Pyotr Kapitsa

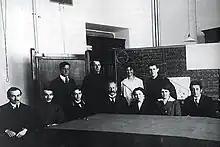
Kapitsa, standing leftmost with Professor Abram Ioffe (seated fourth from left) in 1915

Kapitsa's studies were interrupted by the First World War, in which he served as an ambulance driver for two years on the Polish front. He graduated from the Petrograd Polytechnical Institute in 1918. His wife and two children died in the flu epidemic of 1918–19. He subsequently studied in Britain, working for over ten years with Ernest Rutherford in the Cavendish Laboratory at the University of Cambridge, and founding the influential Kapitza club. He was the first director (1930–34) of the Mond Laboratory in Cambridge.